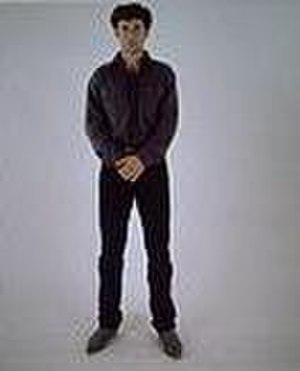
Jonathan Richman est un chanteur américain, né le 16 mai 1951 à Natick. Initialement connu comme leader des Modern Lovers, groupe considéré comme l'une des meilleures influences de la scène punk rock américaine, Jonathan Richman a poursuivi une longue carrière, atypique, discrète et extrêmement prolifique.